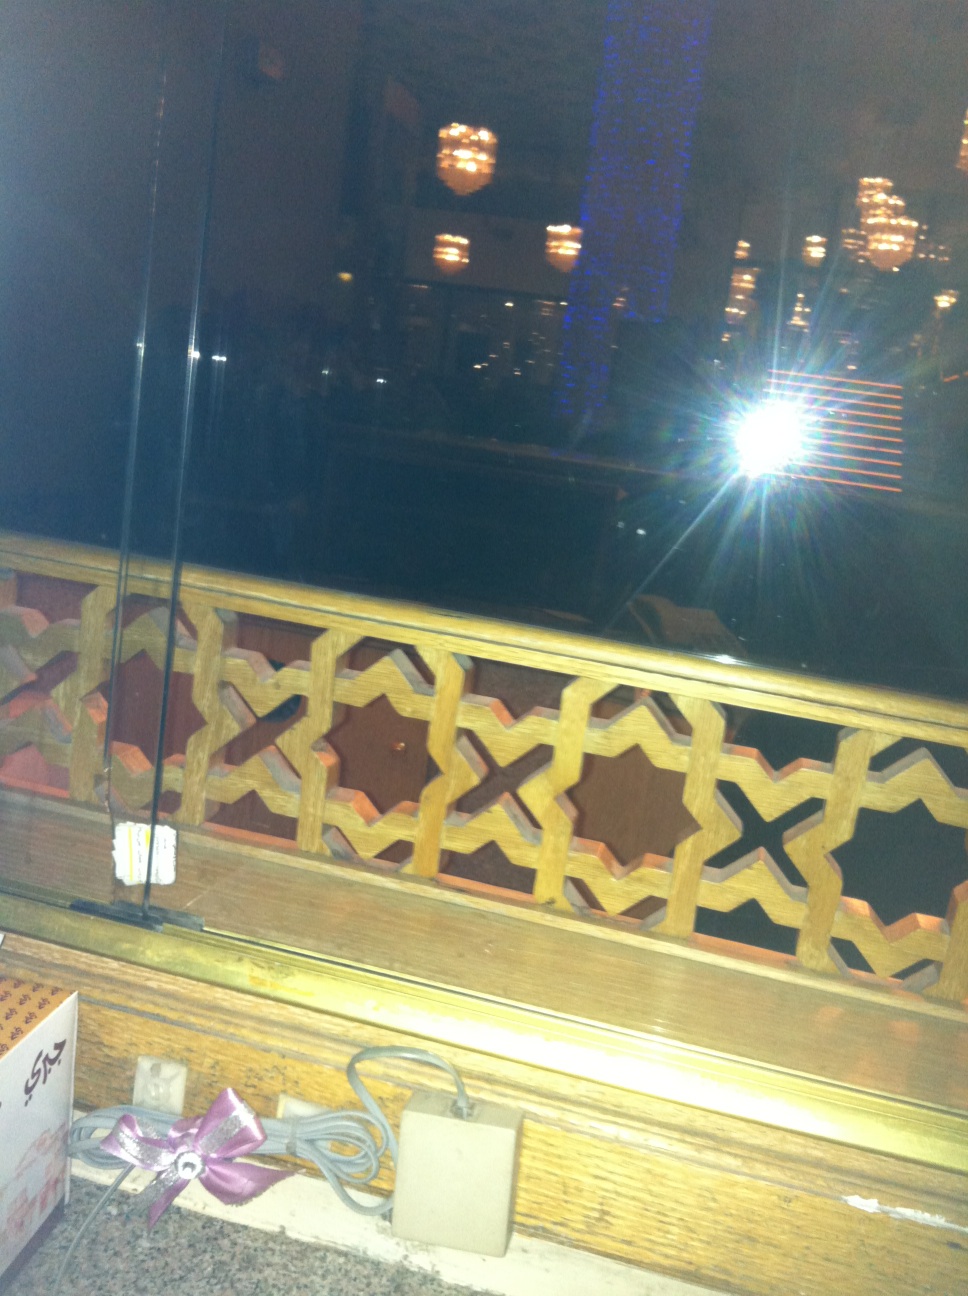Question: Is there anybody in front of me?
Answer: no